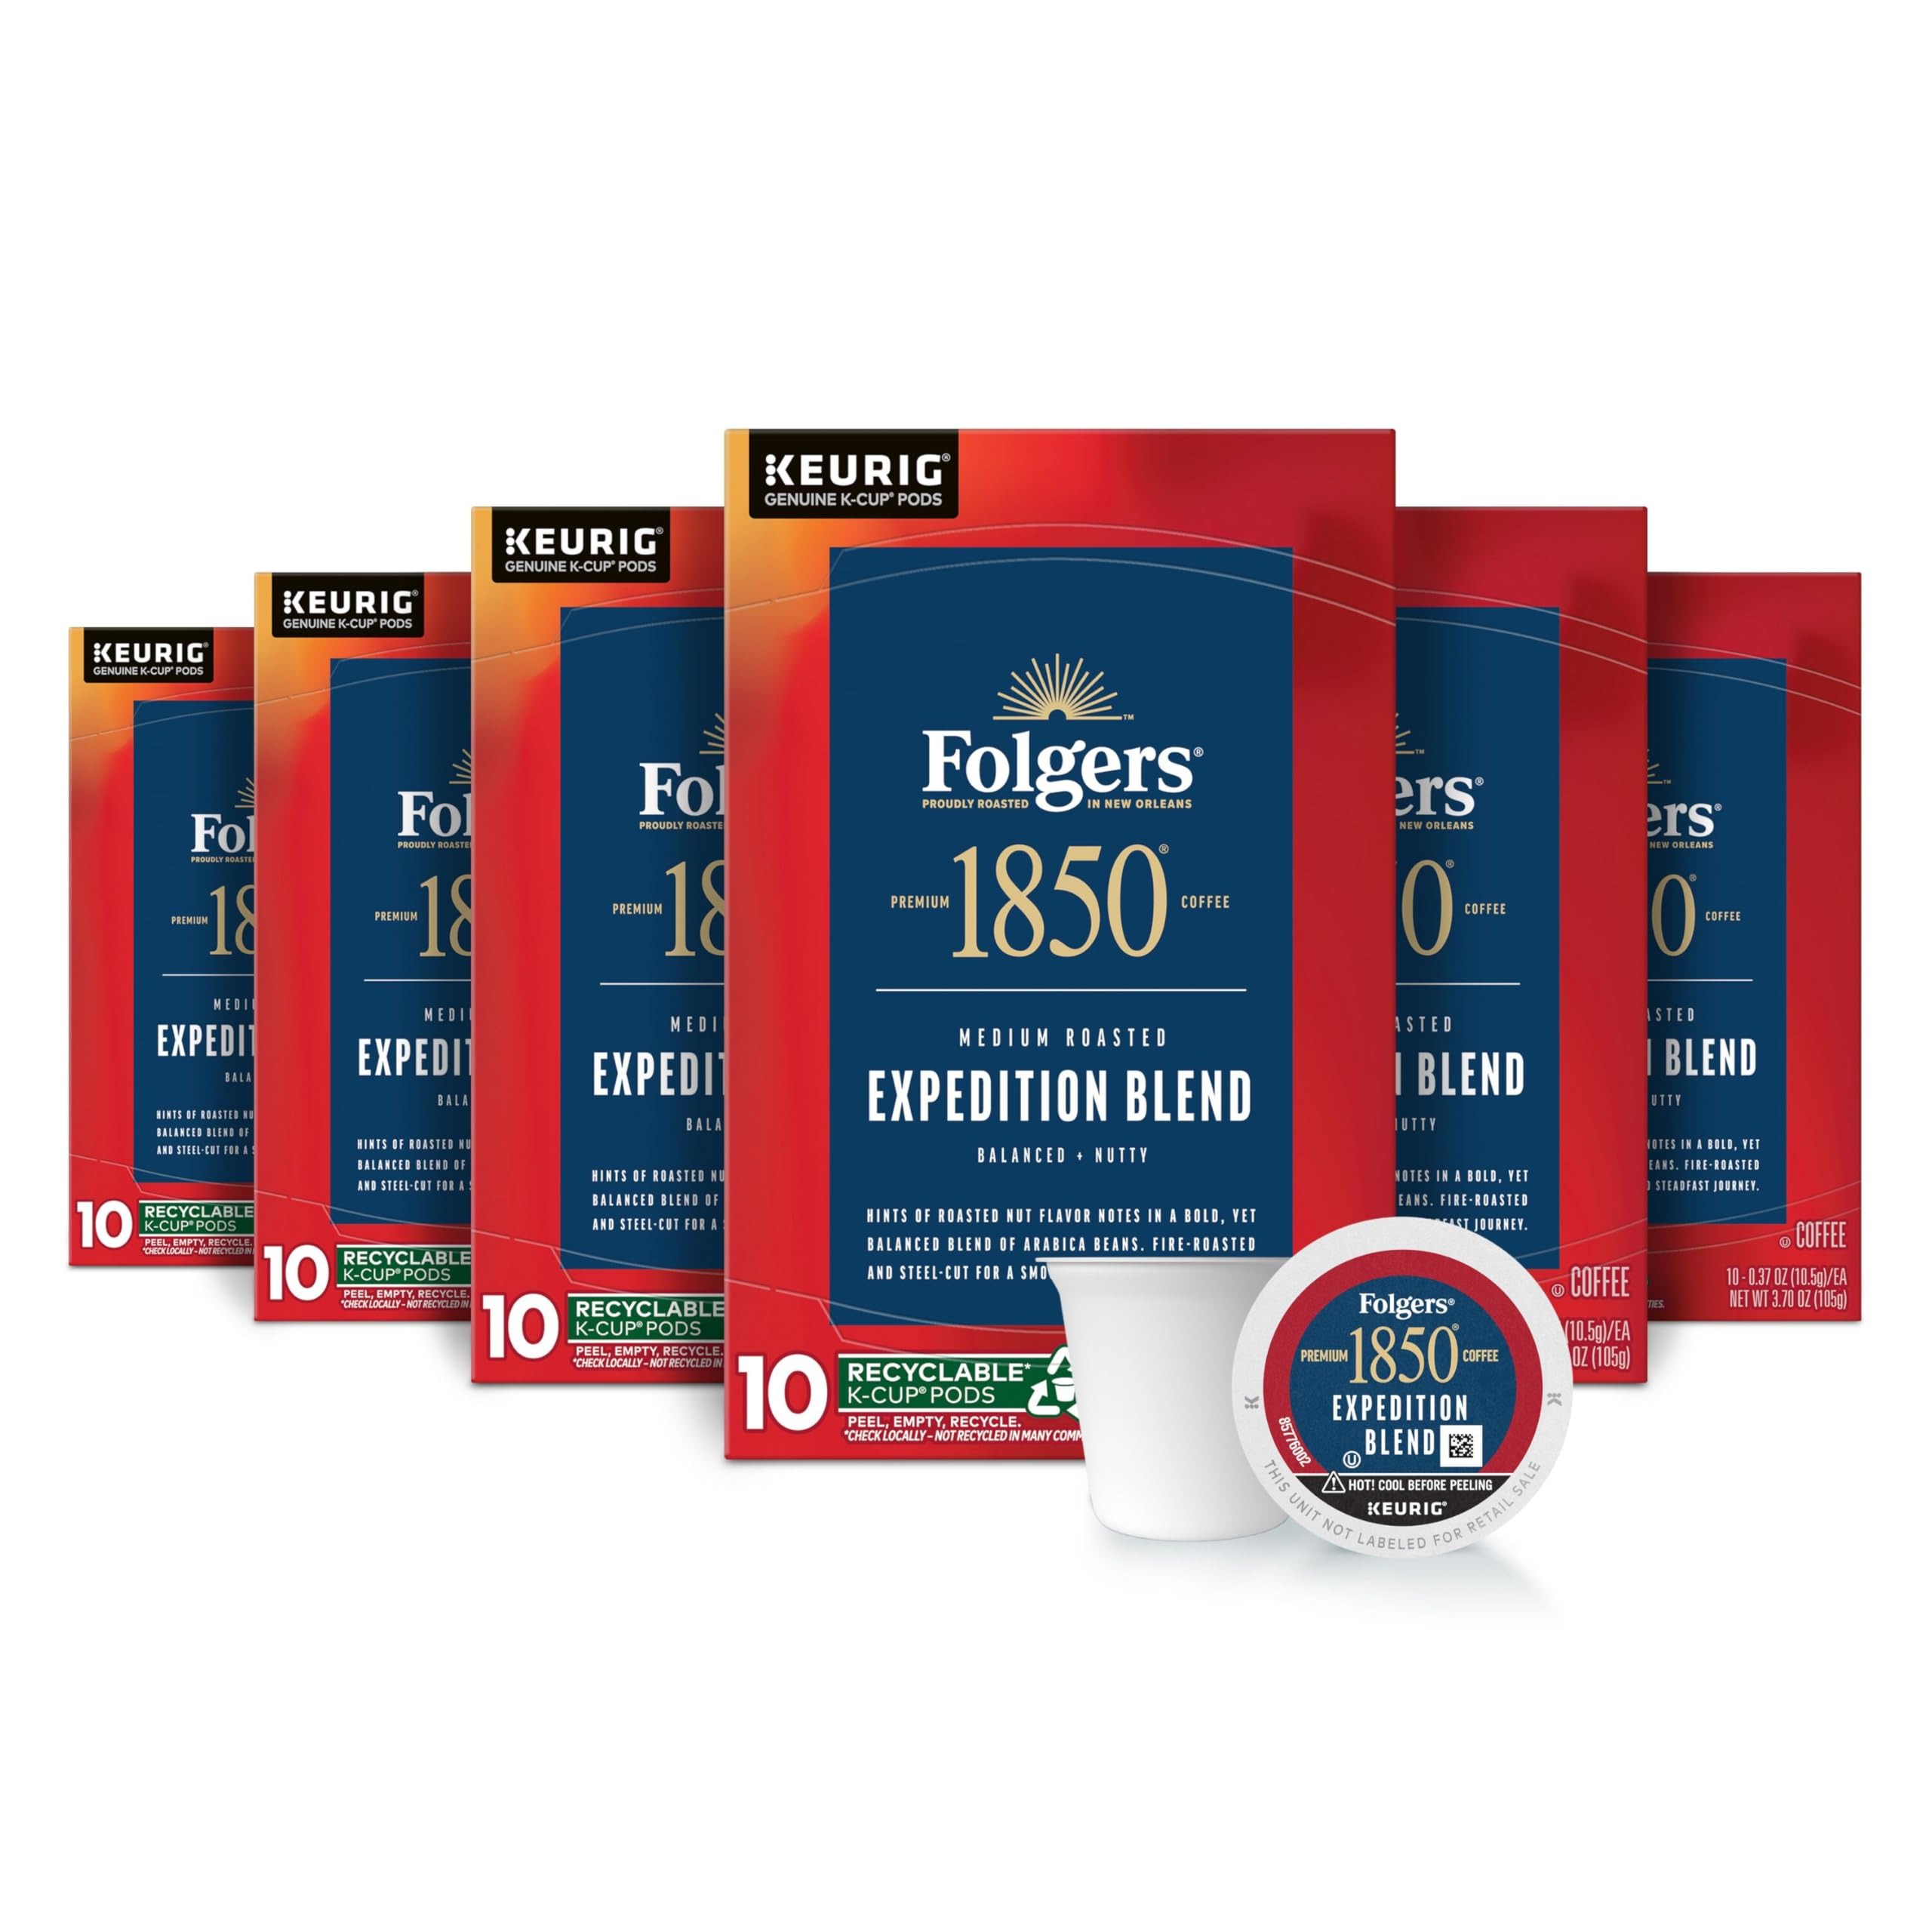
Item Name: Folgers 1850 Expedition Blend Medium Roast Coffee, 60 Keurig K-Cup Pods
Bullet Point 1: Contains six (6) ten (10) count boxes of Folgers Expedition Pioneer Blend Keurig K-Cup Pods
Bullet Point 2: Beans are evenly fire-roasted for consistent coffee flavor with less bitterness
Bullet Point 3: Crafted with traditional roasting and grinding techniques
Bullet Point 4: Medium roast coffee is balanced with hints of roasted nut flavor notes
Bullet Point 5: Designed for Keurig single-cup coffee makers
Value: 60.0
Unit: Count

Price: 32.355